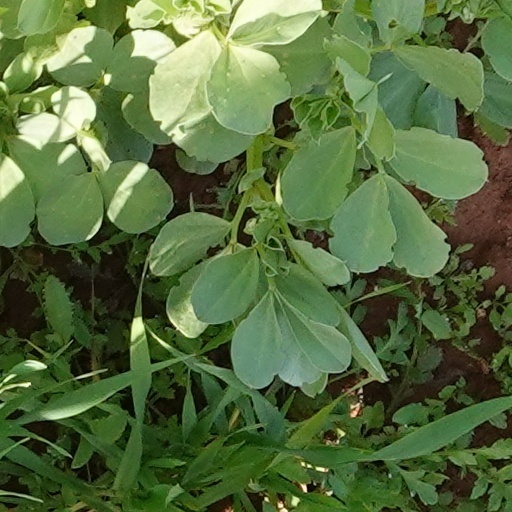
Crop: wheat